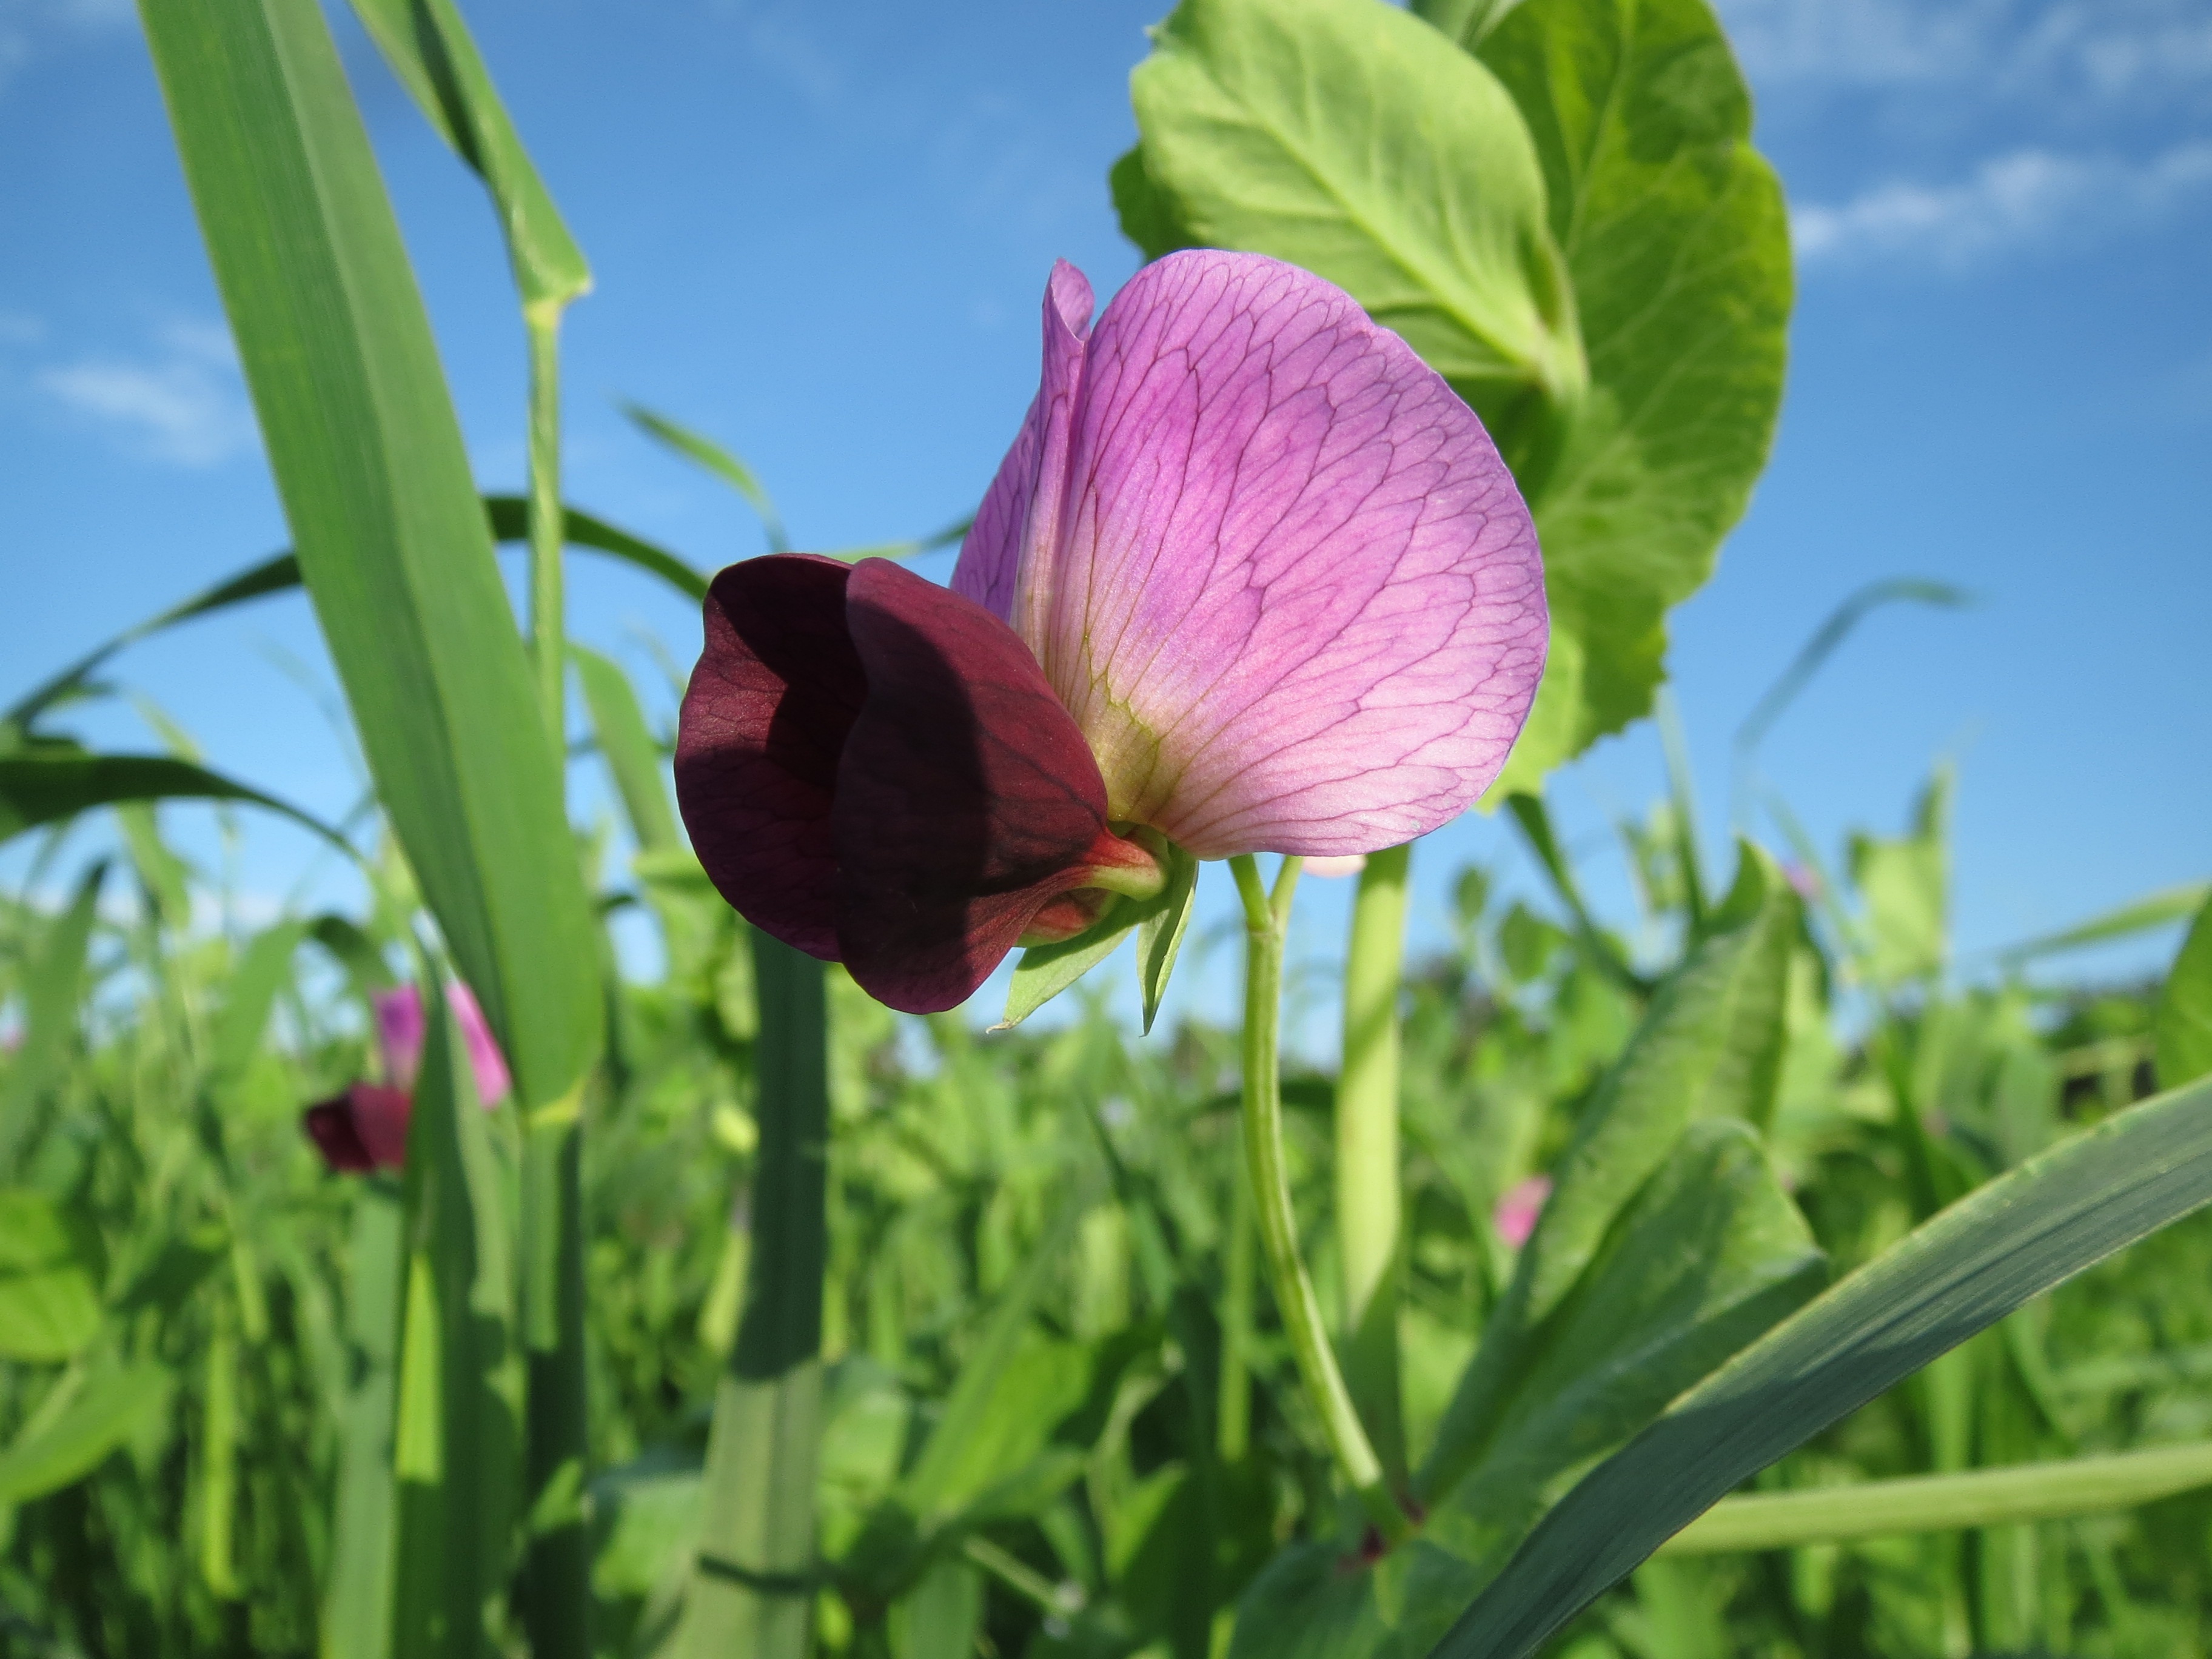
blossom, plant, field, meadow, flower, petal, vegetable, crop, botany, agriculture, flora, wildflower, pea, edible, flowering plant, plant stem, land plant, pisum sativum